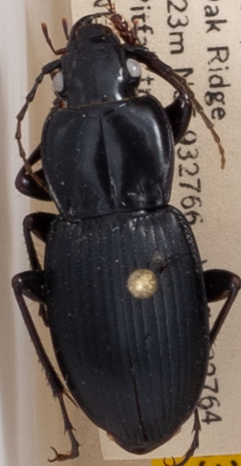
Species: Cyclotrachelus sigillatus
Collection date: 2021-08-18
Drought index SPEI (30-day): -0.24
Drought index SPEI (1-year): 0.1
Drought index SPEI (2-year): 1.69